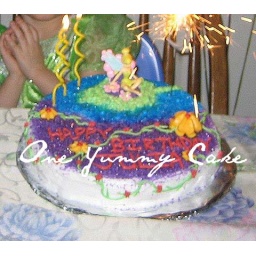
TInkerbell is sitting on a lily pad in the middle of the lake surrounded by a flower garden.